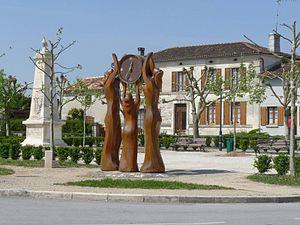
Place centrale de Bréville, Charente, France
Cet article recense les œuvres d'art dans l'espace public dans le département de la Charente, en France.
Bréville est une commune du Sud-Ouest de la France située dans le département de la Charente.